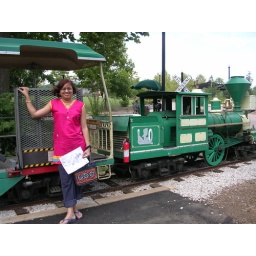
Manju holding the map of the Kansas City Zoo and standing by the loco and first coach of the toy train.